Prema Oka Maikam

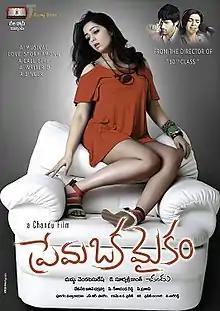
Telugu language poster

Prema Oka Maikam is a 2013 Indian Telugu-language film directed by Chandu. It was released on 30 August 2013 and stars Charmy Kaur, Rahul, and Saranya Nag as the lead characters. The film's script was written by Chandu and Pulagam Chinnarayana, who worked as the script's dialogue writer.